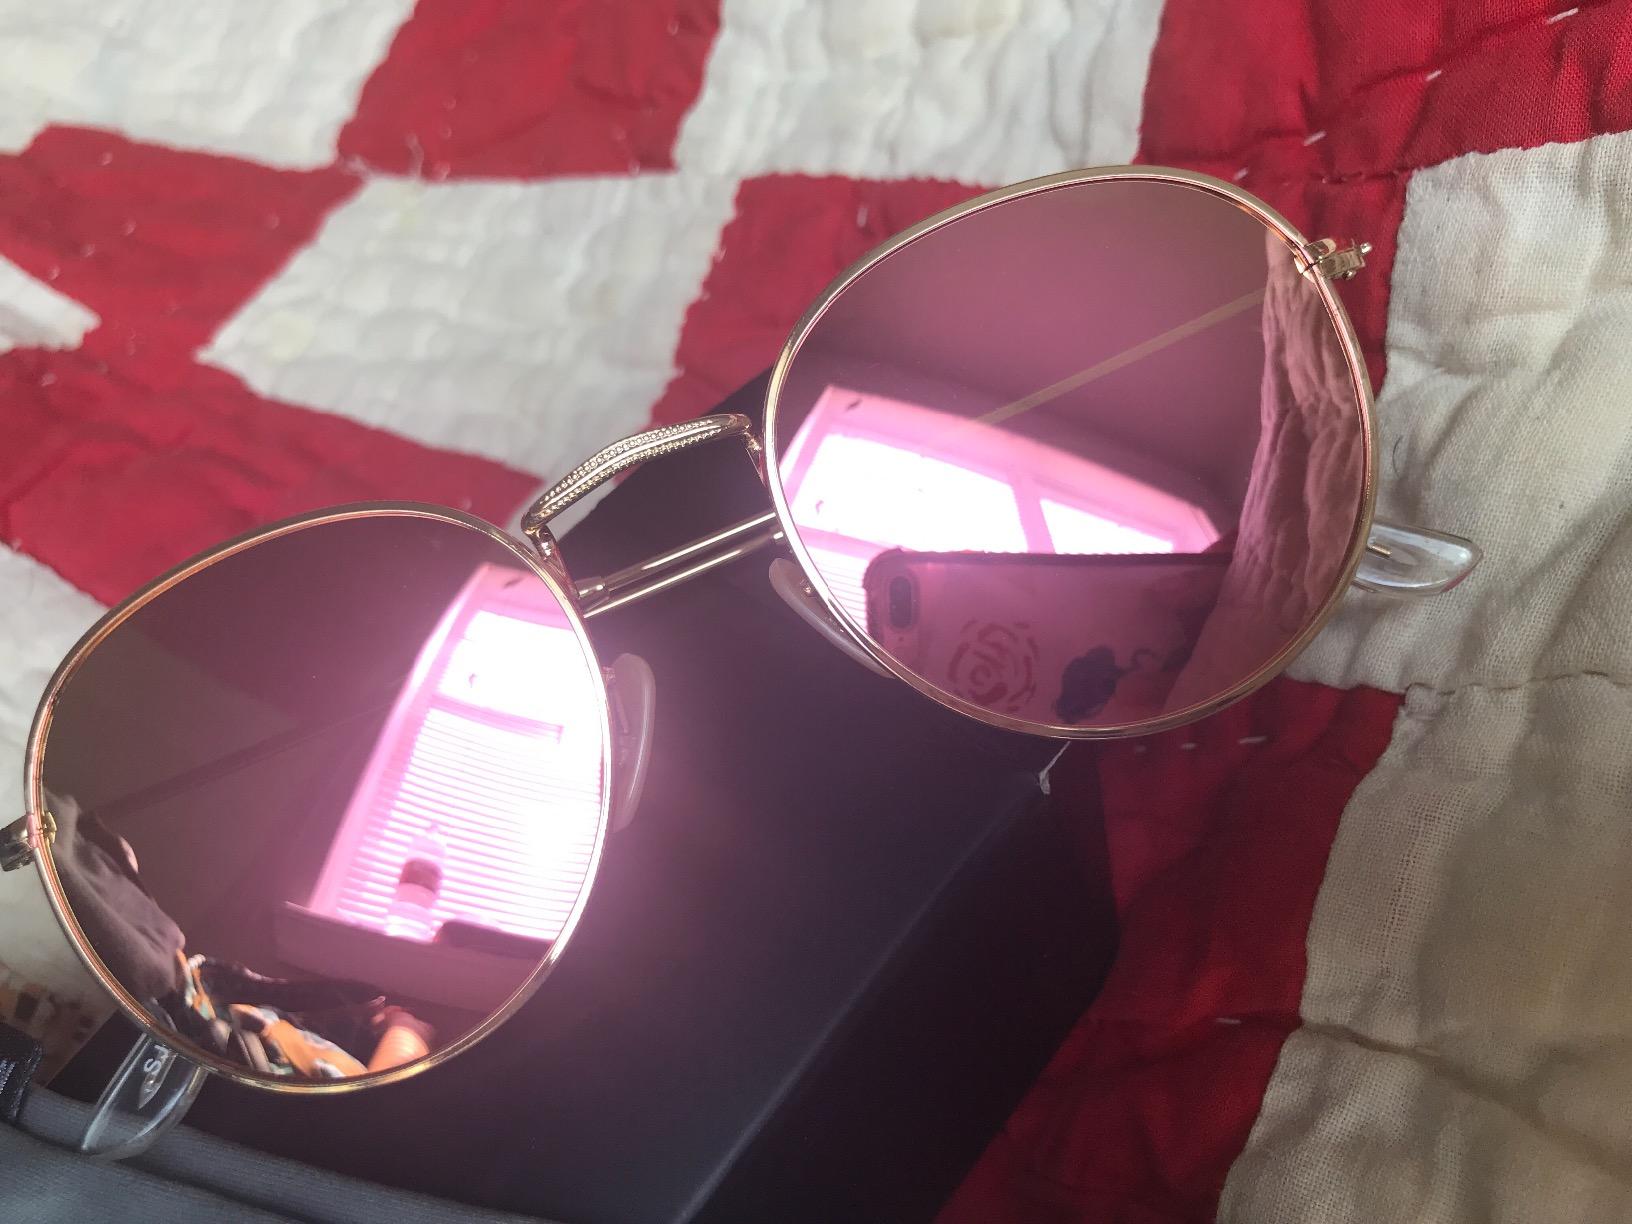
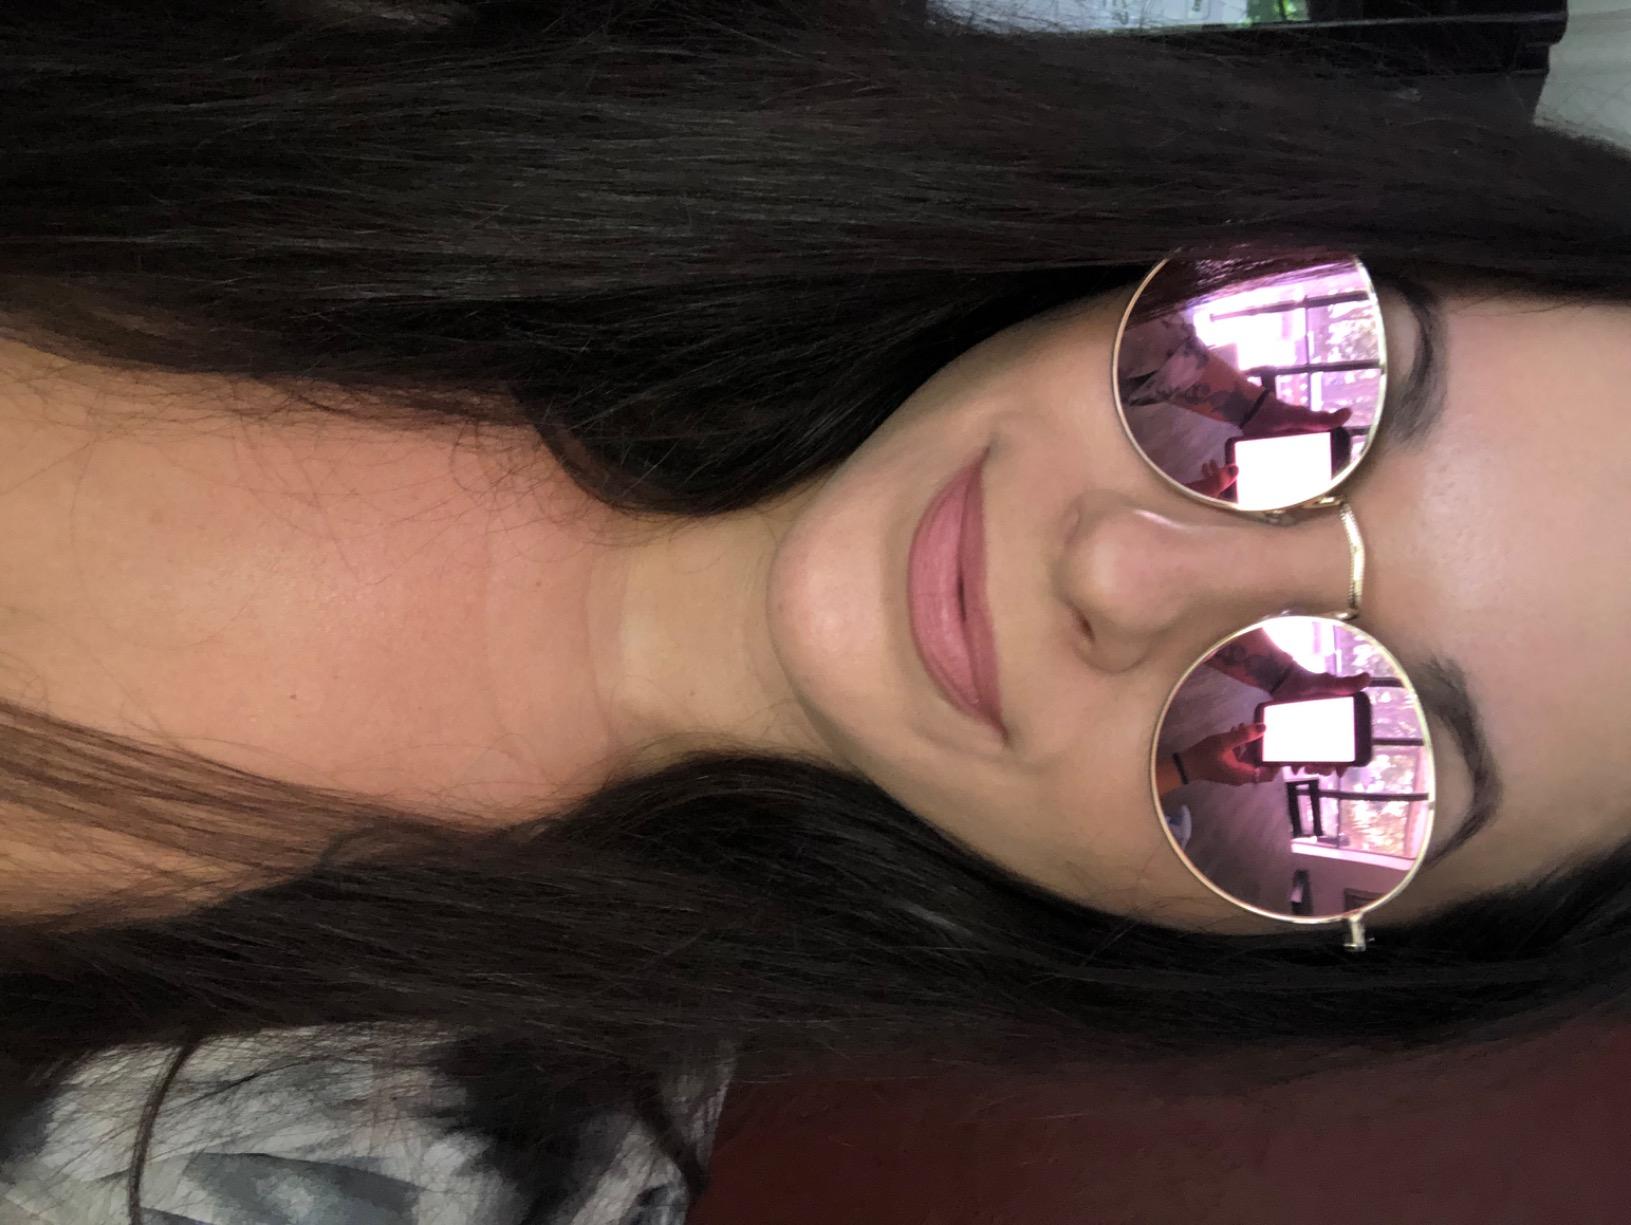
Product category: accessories_sunglasses
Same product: yes